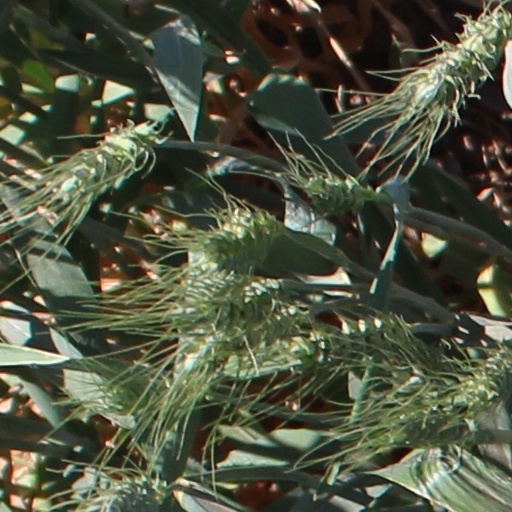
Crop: wheat